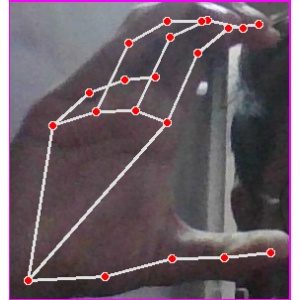
अक्षर: ऋ